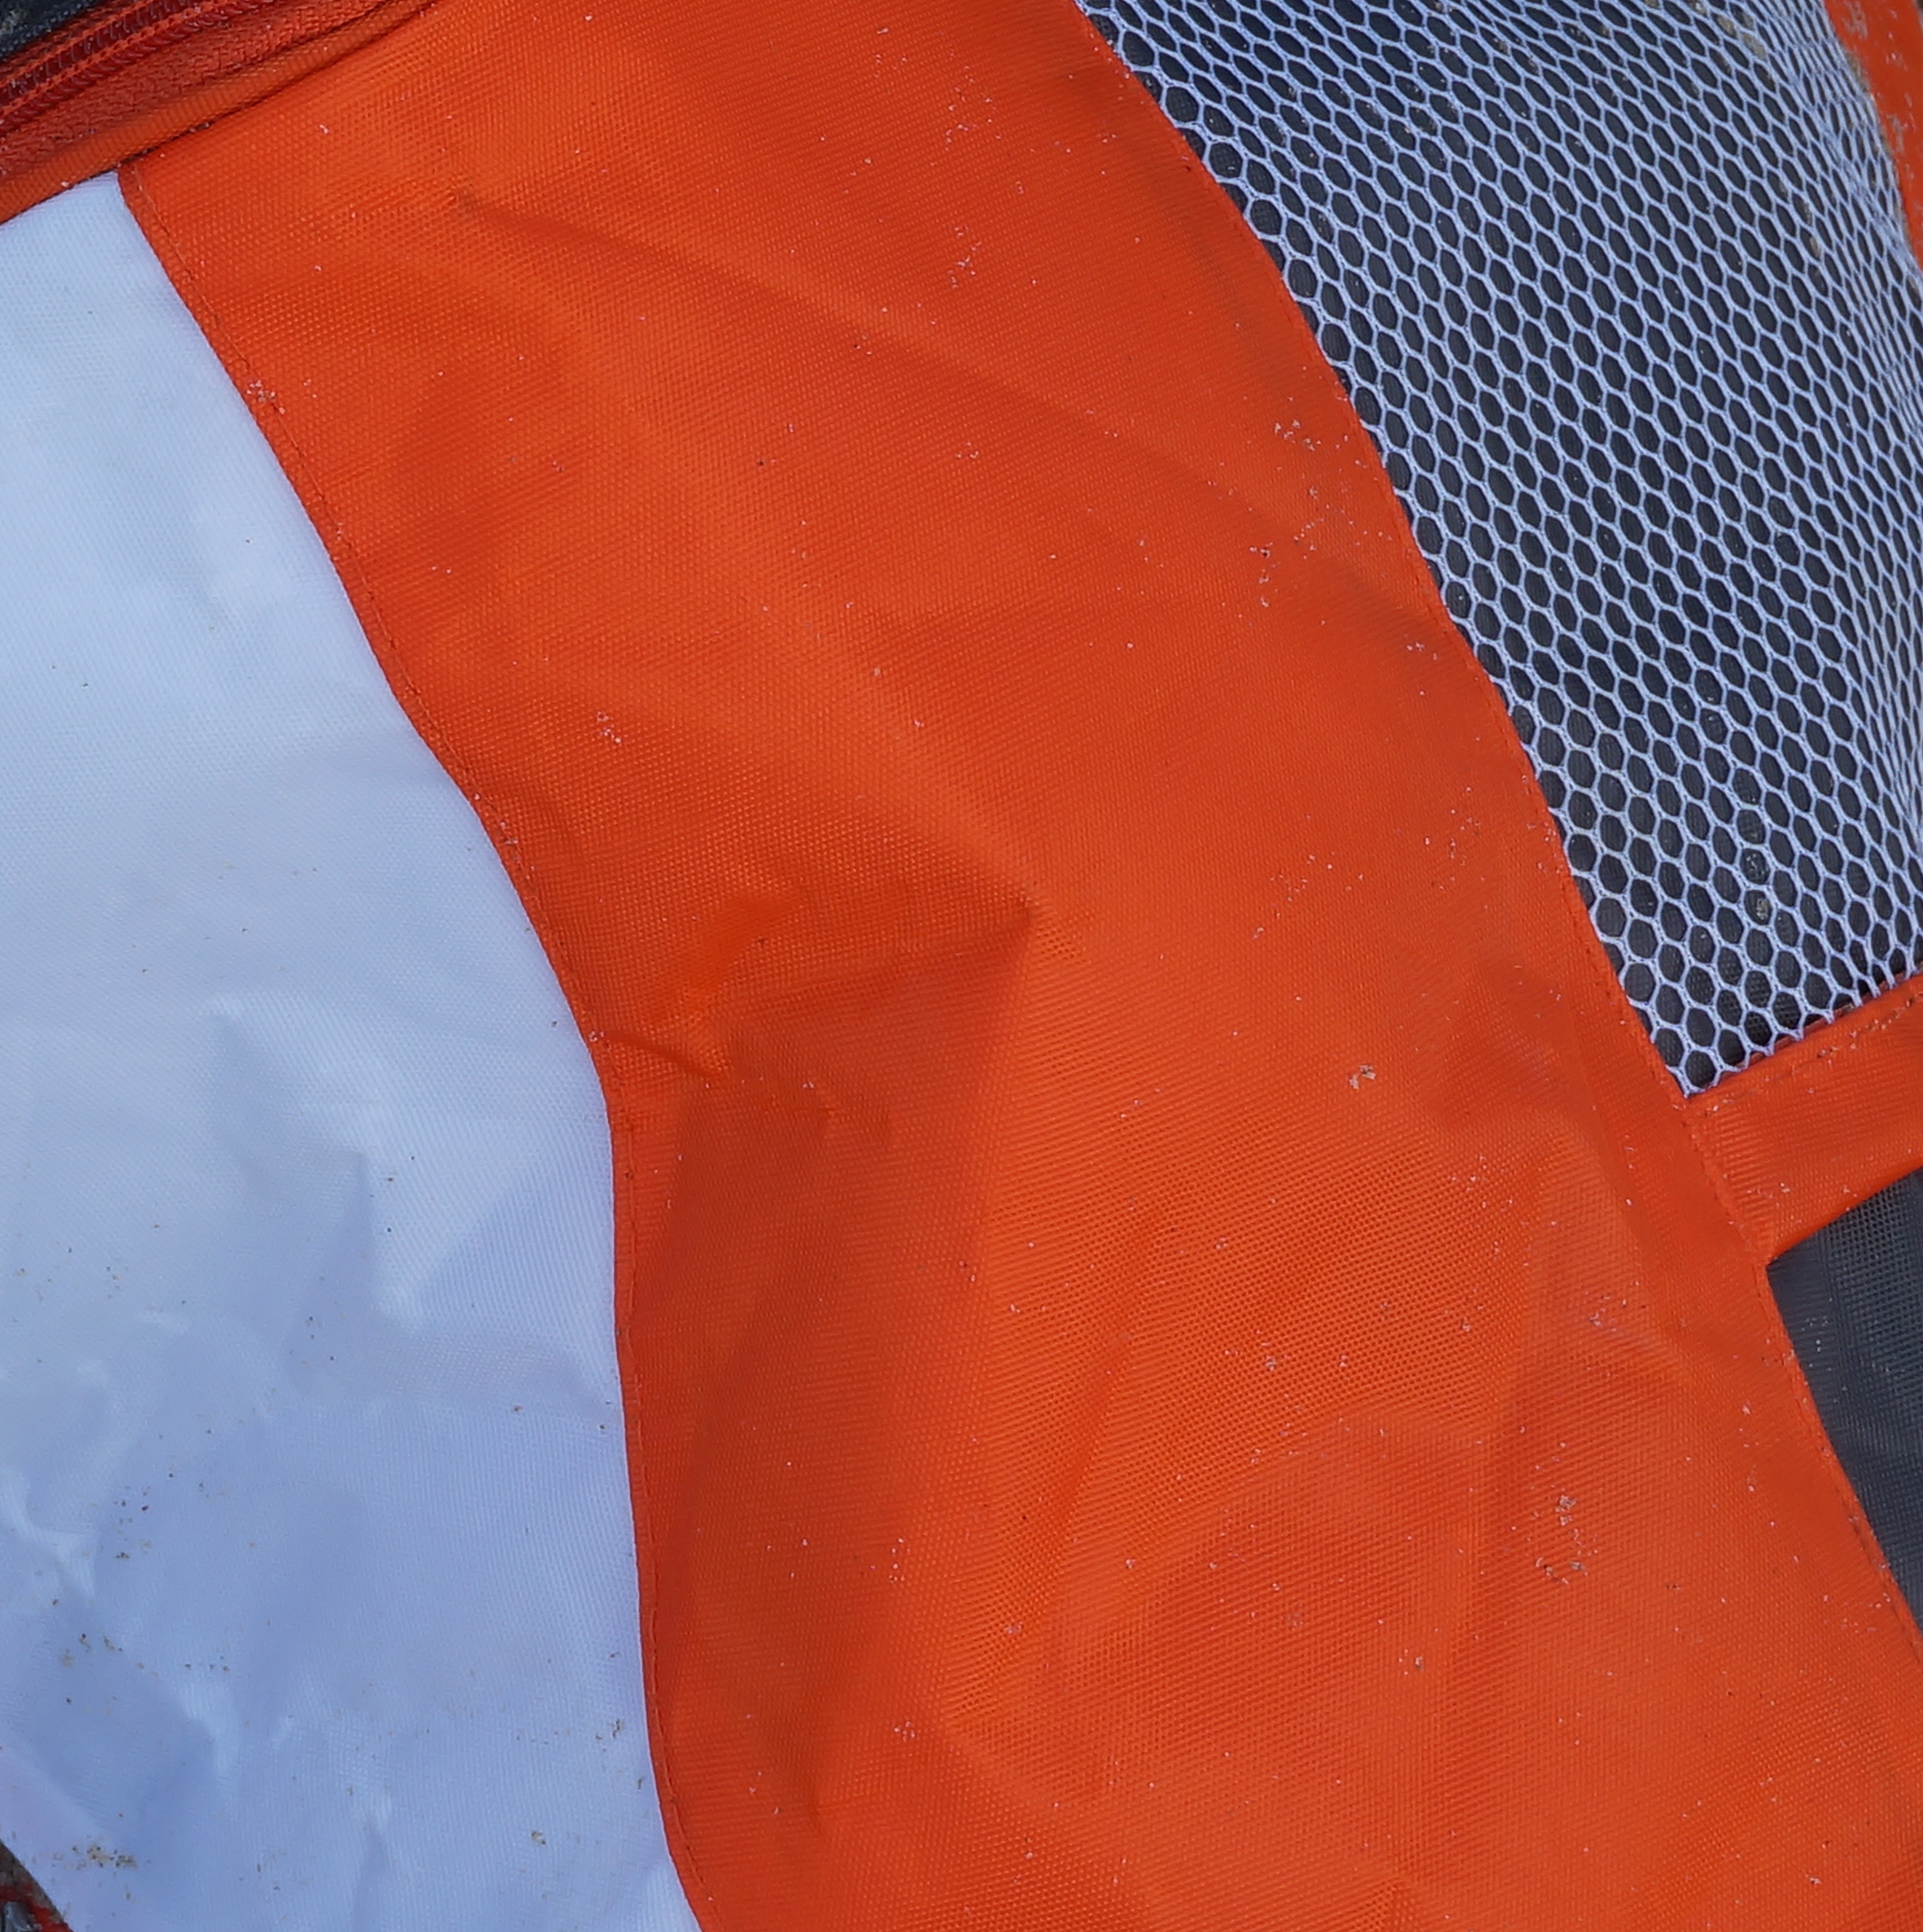
hiking, white, backpack, orange, red, color, flag, blue, clothing, material, textile